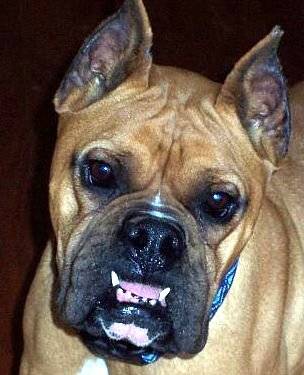
Label: dog